House of Tavil

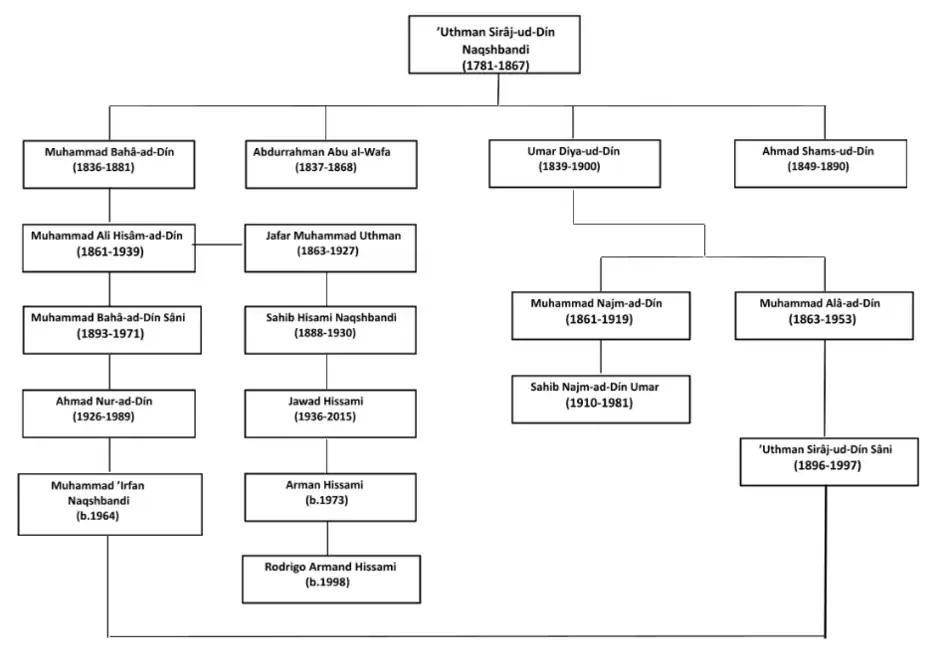
Family tree - of the Sheikhs of Tavil

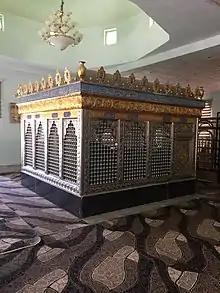
The Shrine of Sheikh Ali Hisam-ad-Din, in Bahakon Village

The sheikhs of Tavil established relationships with the Sultans of the Ottoman Empire. Because of their influence in Kurdistan, they had a vast number of followers. They provided military support for the Ottoman sultans. An example of this was during the ongoing war between Ottoman-Russia, where the Sheikhs of Tavil has sent thousands of people.